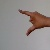
The image shows a hand gesture representing the letter 'Z' in Indian Sign Language.